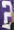
Number: 2